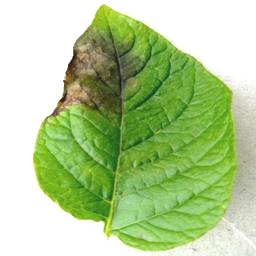
Etiqueta: Late Blight